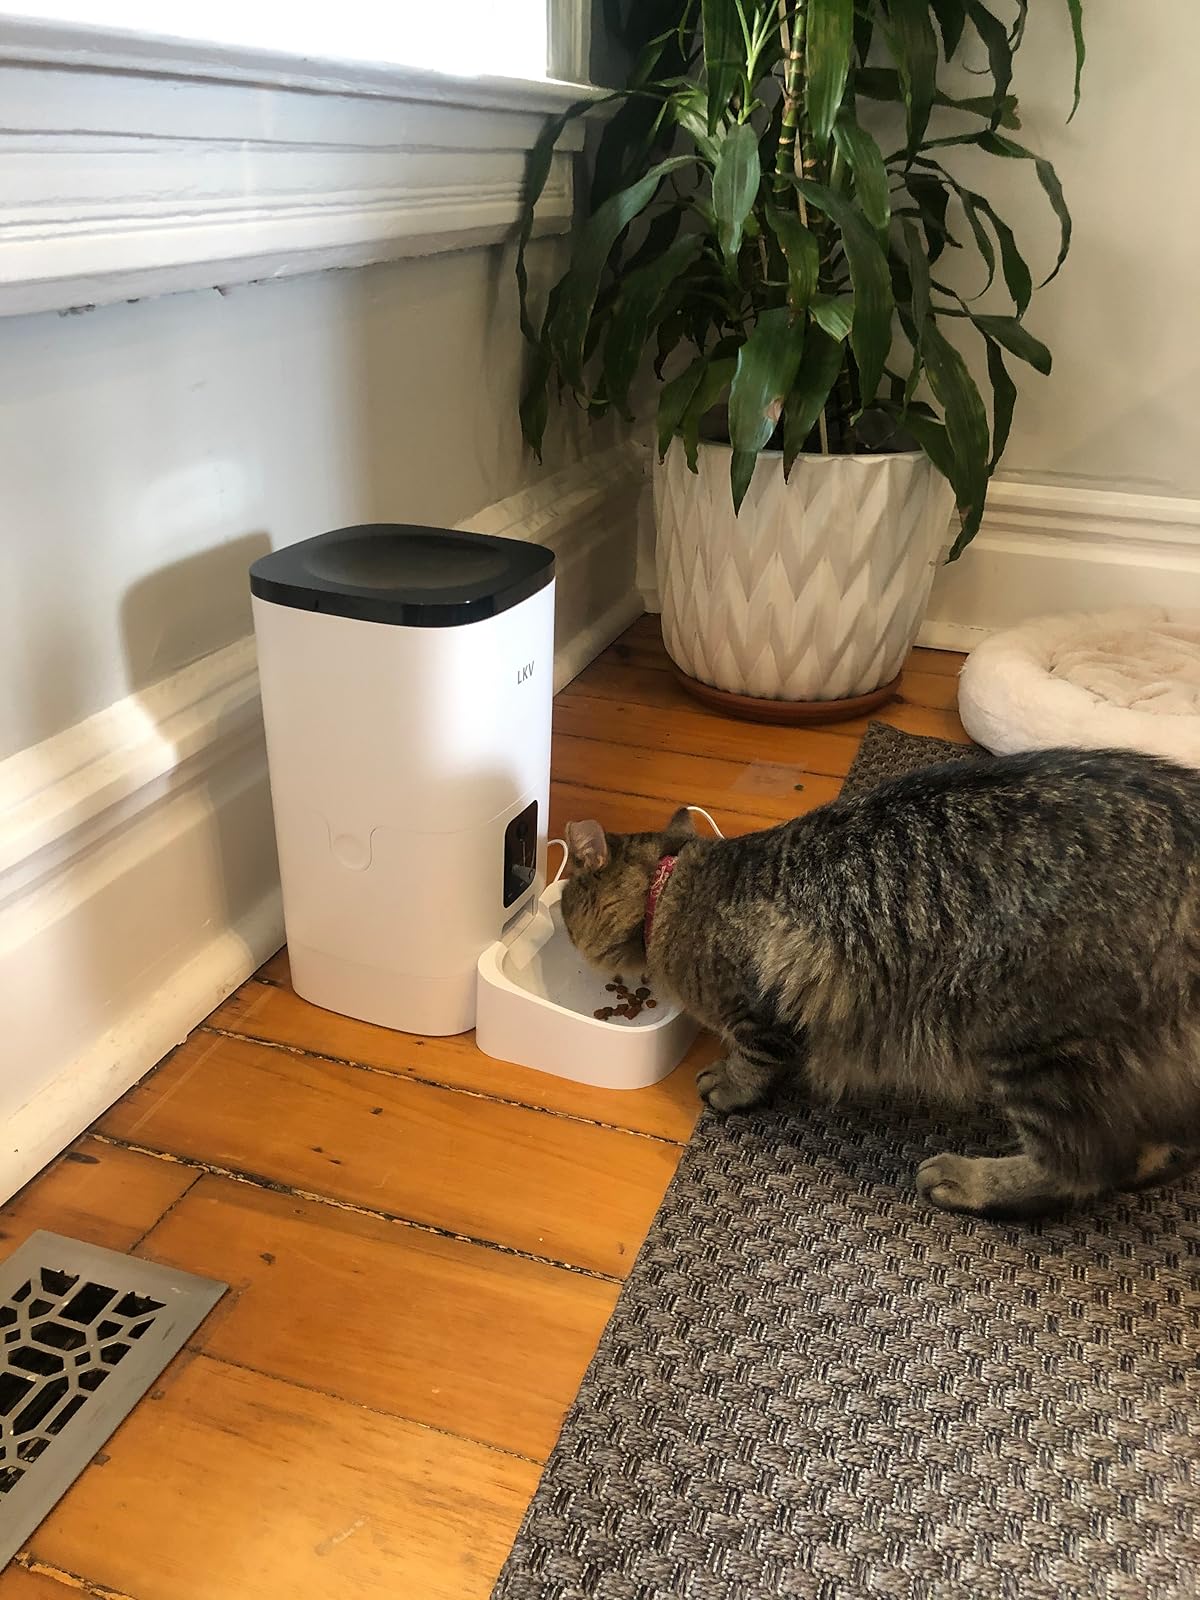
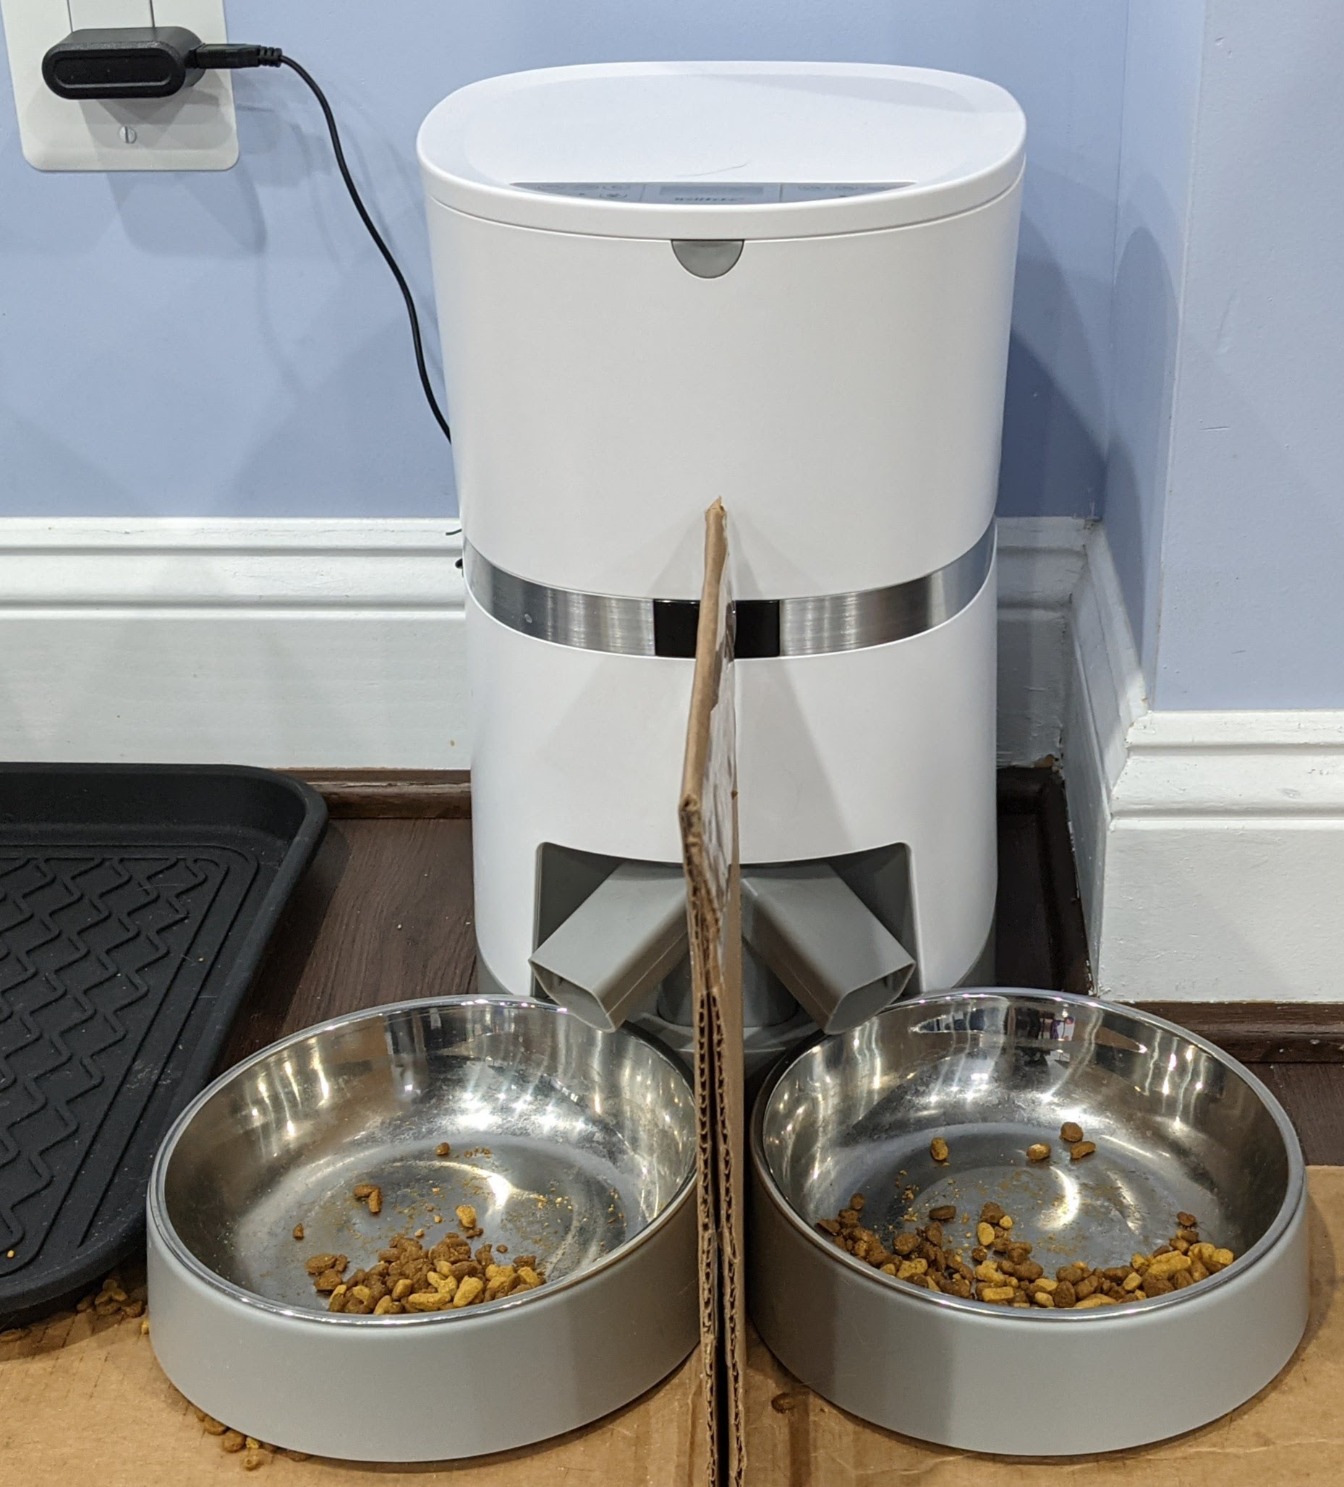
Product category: items_feeder
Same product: no